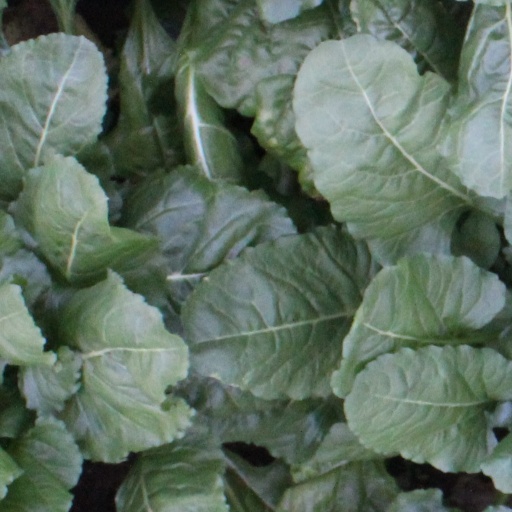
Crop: sugar beet